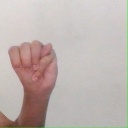
अक्षर: म